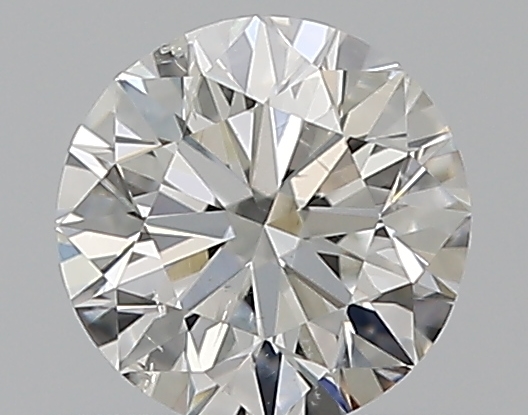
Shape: round
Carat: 0.5
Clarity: SI2
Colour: G
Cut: VG
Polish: EX
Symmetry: VG
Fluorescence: N
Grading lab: GIA
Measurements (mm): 4.95 x 4.99 x 3.19